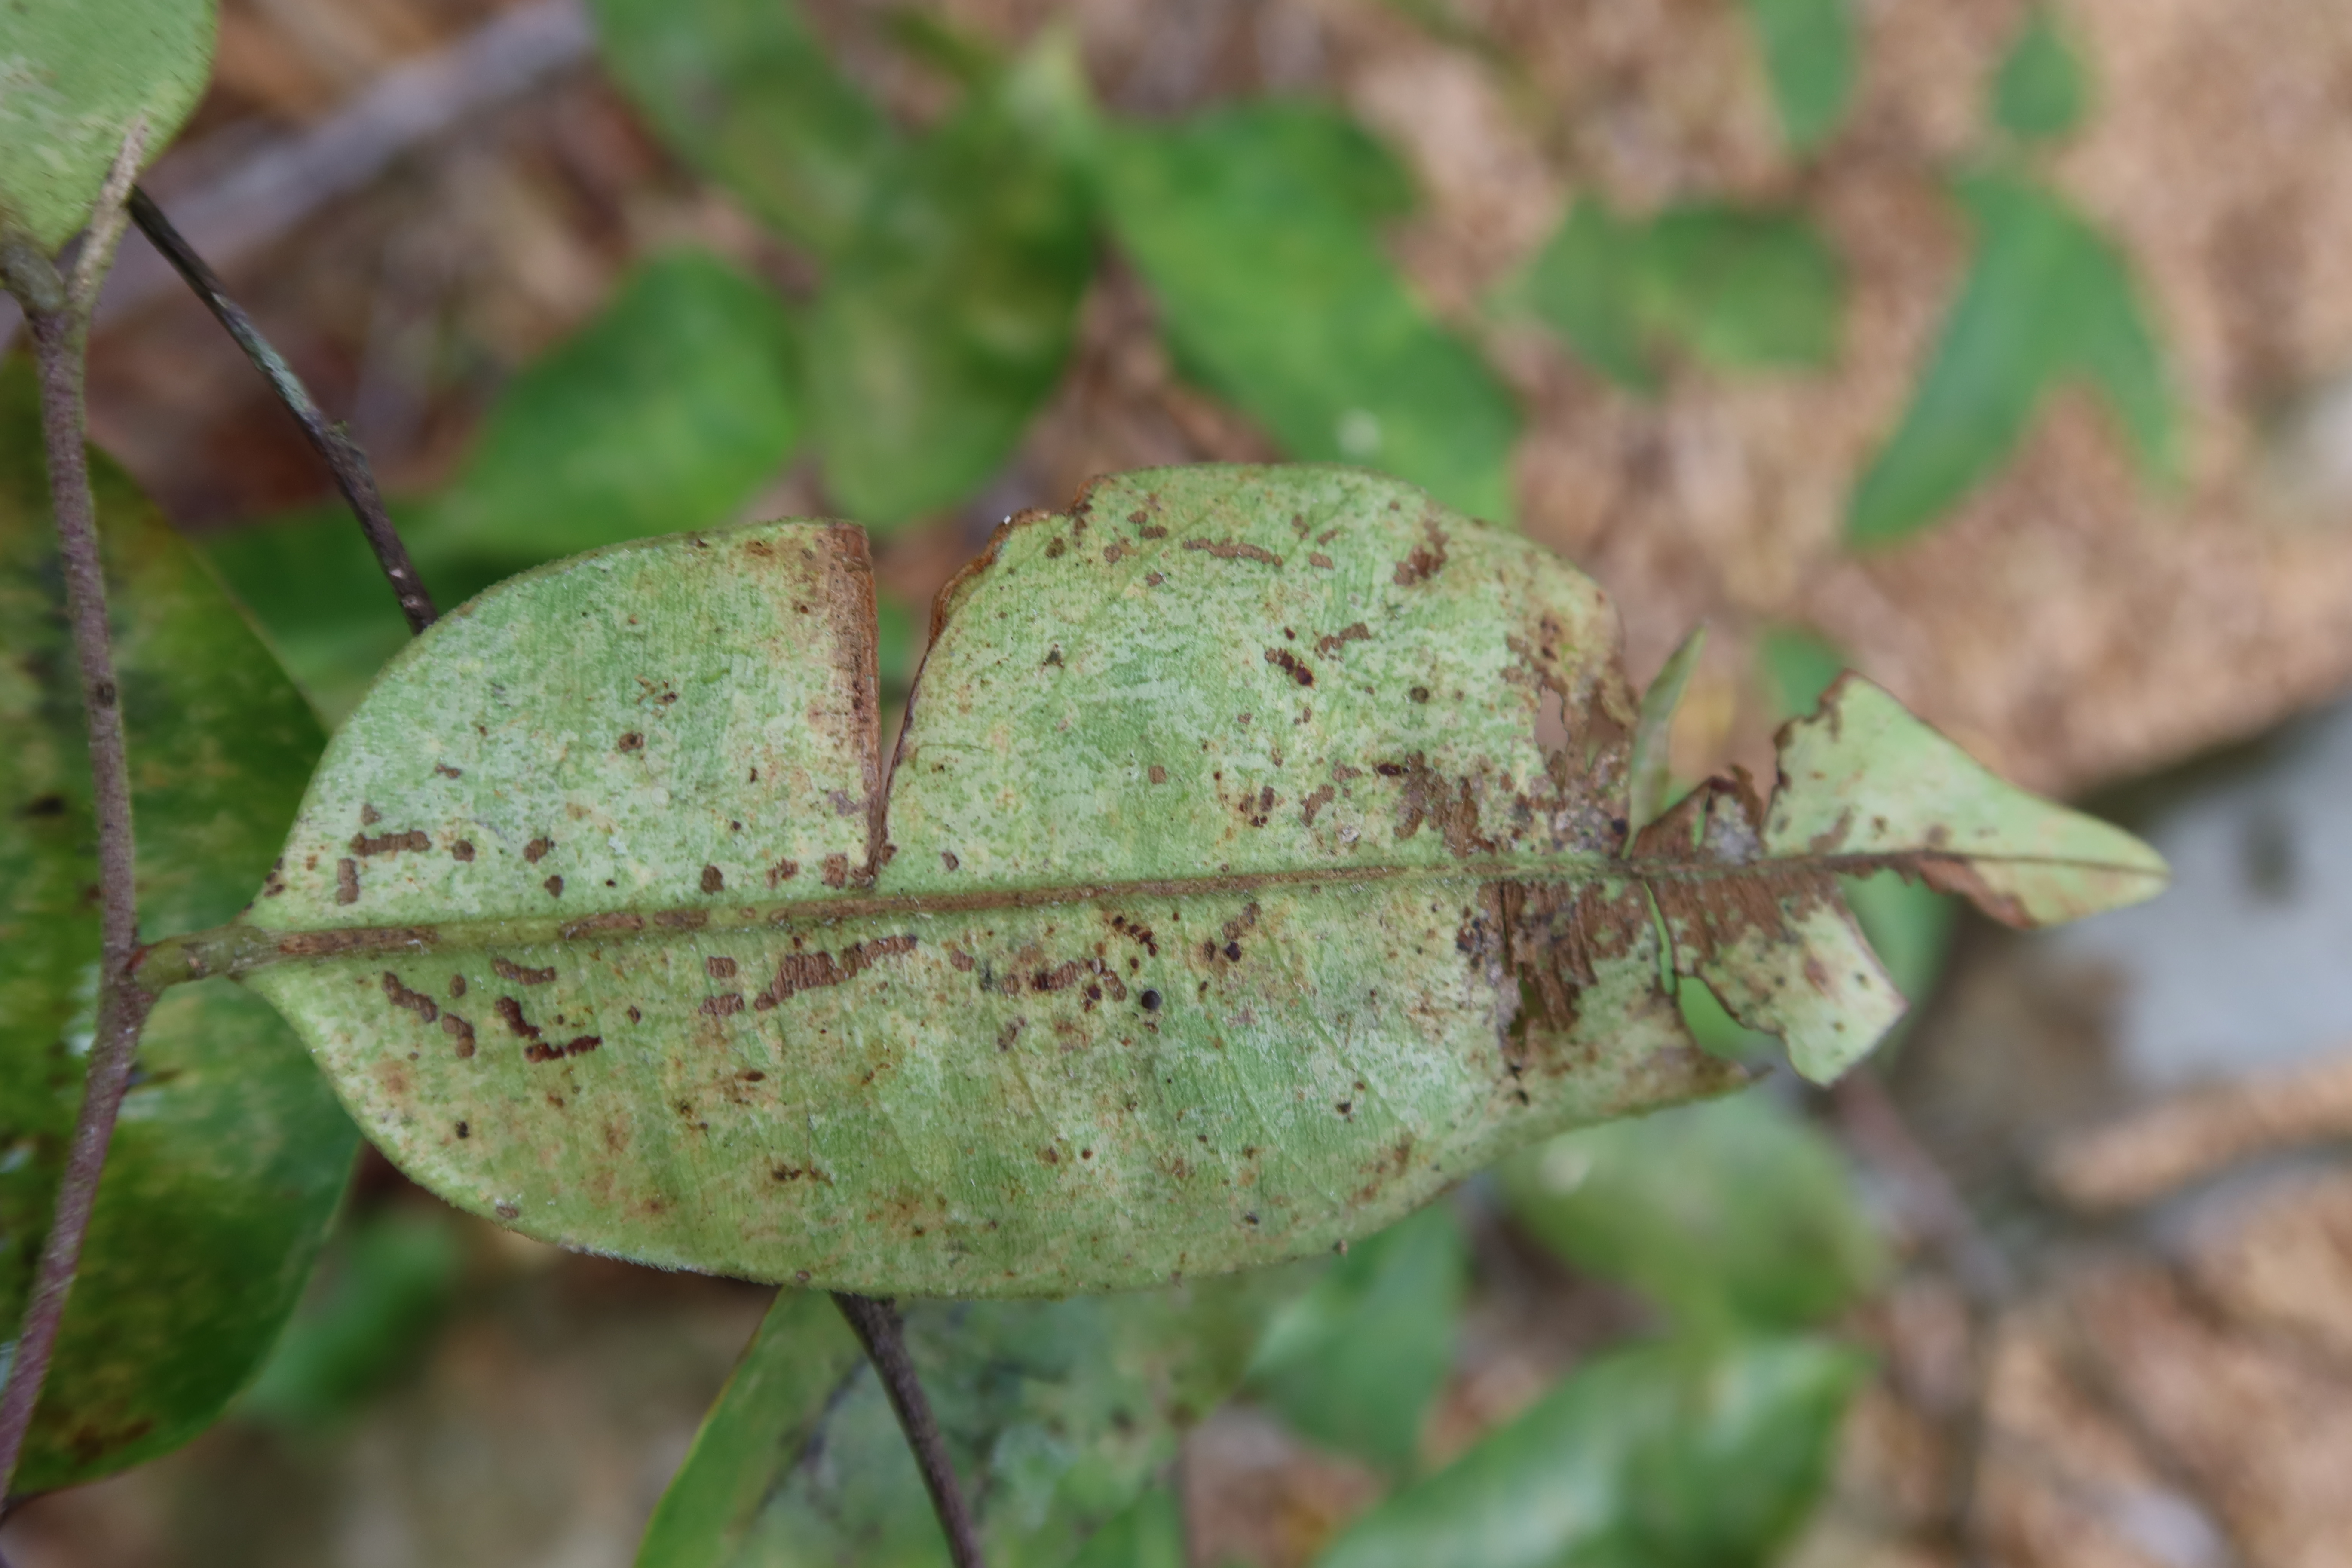
Label: Downy mildew